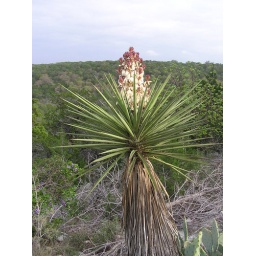
When a yucca flowers, in the first few days, the flower is red before it turns white.